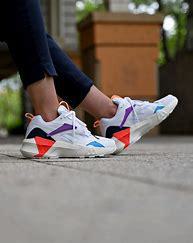
Brand: Reebok
Model: Aztrek